Jüri Vips

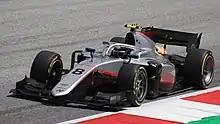
Vips driving for Hitech Grand Prix during the 2022 Spielberg Formula 2 round.

In January 2021, it was announced that Vips would make his full-time Formula 2 debut, contesting the season with Hitech Grand Prix alongside Liam Lawson. At the first round at the Bahrain International Circuit, Vips qualified 5th. However, he was excluded from qualifying due to a technical infringement. Vips charged from the back all the way to tenth. Progressing to tenth place in the opening race earnt him reverse-grid pole position for the second race. He survived an attack from Lirim Zendeli at the race start. He finally succumbed to the lead on lap 5 after Zhou Guanyu passed him. On lap 15, the safety car was brought out and Vips made the choice to pit for fresher tyres. But with less than 3 laps to go, whilst running in 2nd place, Vips suffered a gearbox issue that fell him to 16th at the flag. The feature race saw little for Vips, ending the race in 13th. He ended the round without scoring points, describing his luck as "laughable". In Monaco, Vips finished 5th in the first sprint, holding off Dan Ticktum in the closing stages. The second sprint saw Vips finish the race in fourth place after going past Theo Pourchaire on lap 24 of 30. However, when Lawson was disqualified, Vips was promoted to third, hence scoring his first podium for Hitech.